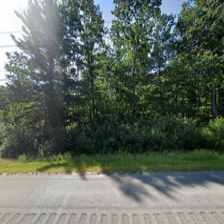
Label: streetView